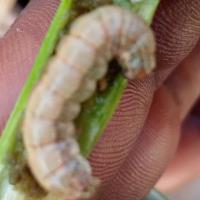
Crop: Onion
Condition: caterpillar-p